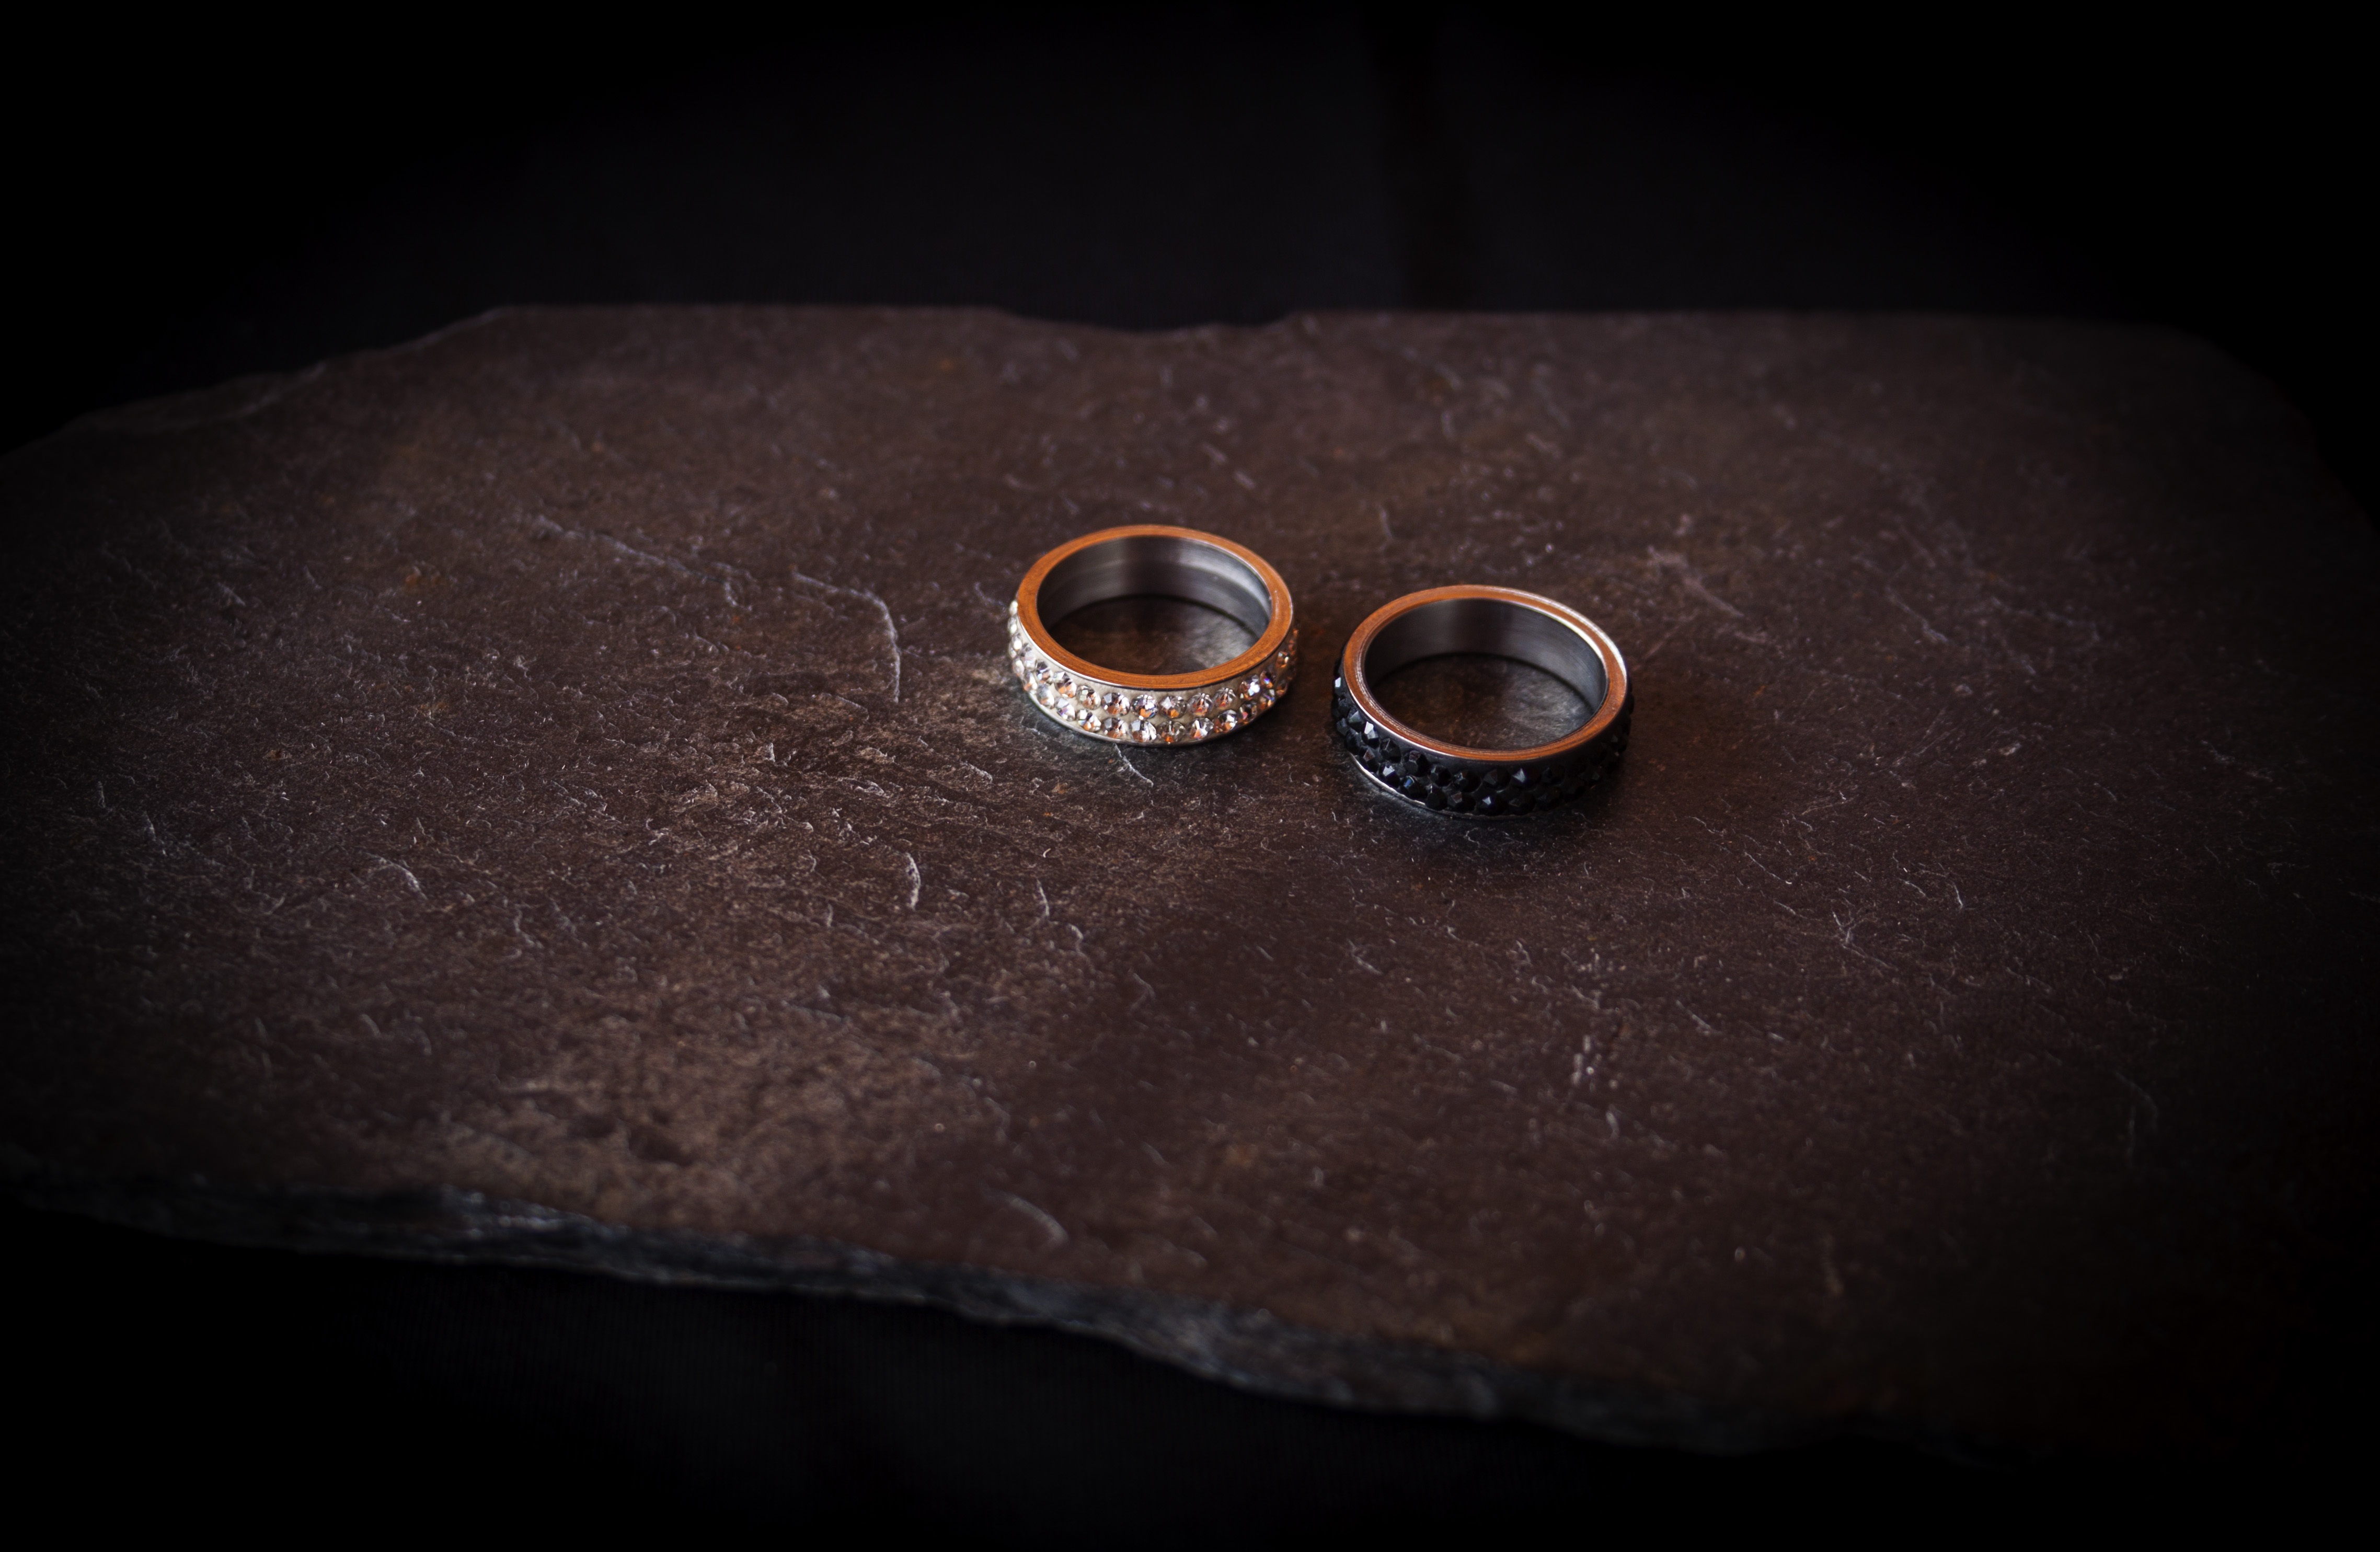
ring, stone, commitment, darkness, close up, jewellery, jewel, cool image, silver, rings, i, diamonds, rhinestones, macro photography, still life photography, fashion accessory